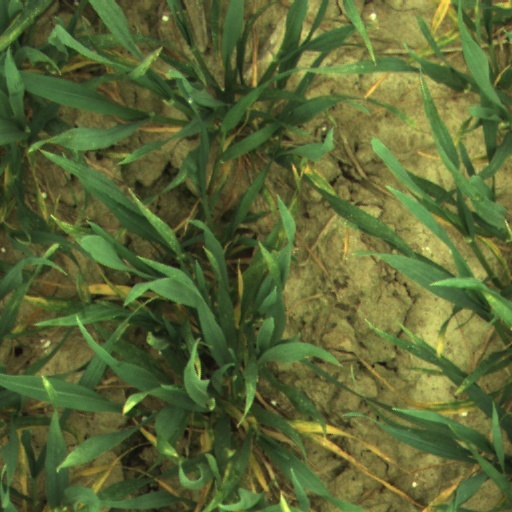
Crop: wheat